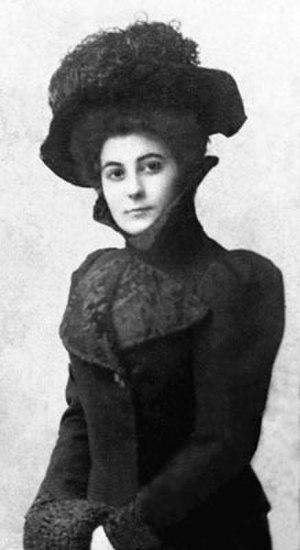
Helena Roerich, écrivaine russe et philosophe